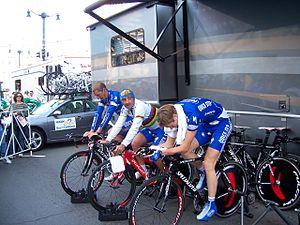
Paolo Bettini est un coureur cycliste italien né le 1ᵉʳ avril 1974 à Cecina en Toscane, professionnel de 1997 à 2008.